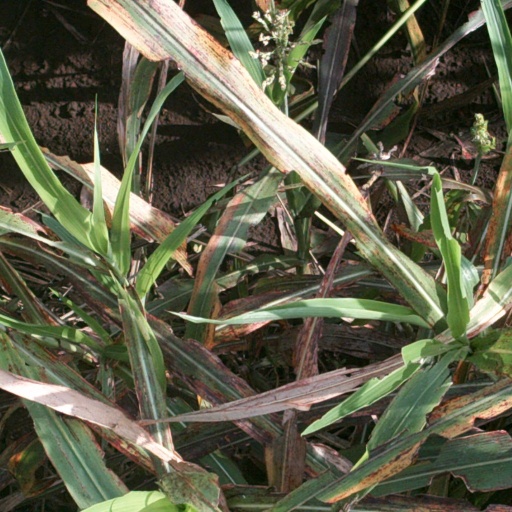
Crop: sorghum